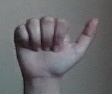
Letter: dhad